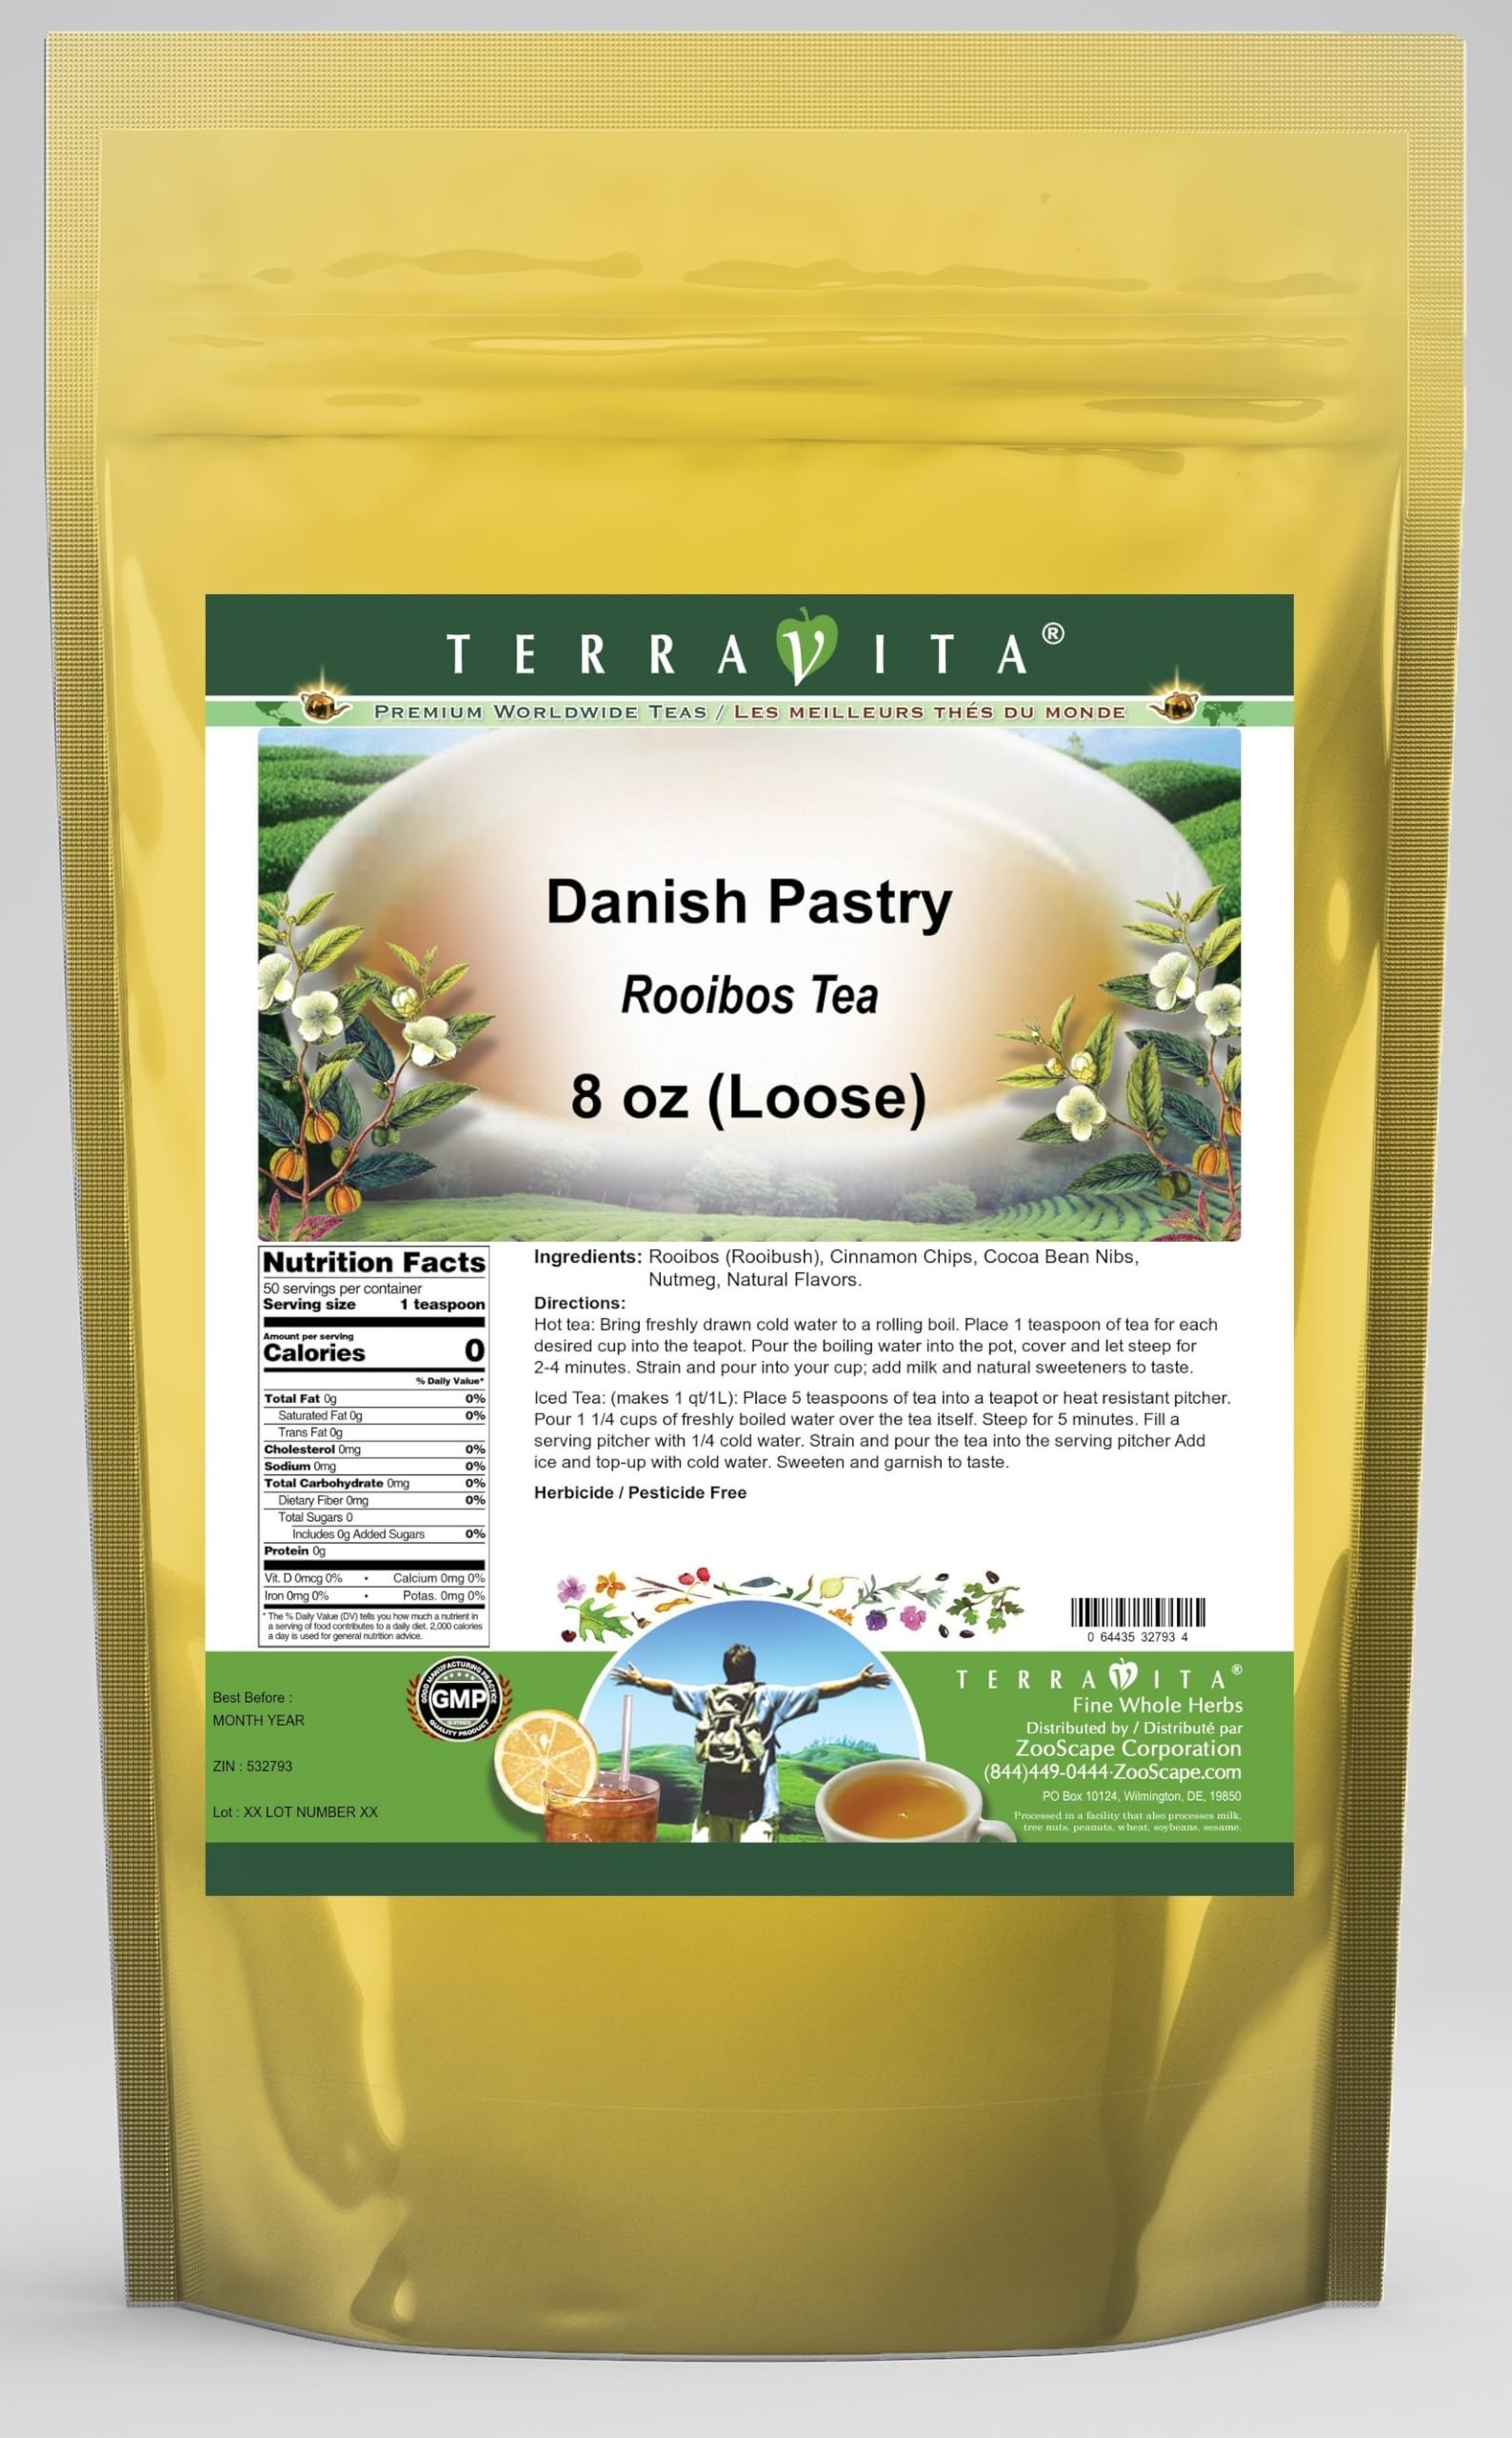
Item Name: Danish Pastry Rooibos Tea (Loose) (8 oz, ZIN: 532793) - 3 Pack
Bullet Point 1: Our Danish Pastry Rooibos Tea is a delightful flavored Rooibos tea with Cinnamon Chips, Cocoa Nibs and Nutmeg that you will really enjoy! The unique Danish Pastry aroma and taste is a delight! - Ingredients: Rooibos tea, Cinnamon Chips, Cocoa Nibs, Nutmeg and Natural Danish Pastry Flavor.
Bullet Point 2: No fillers.
Bullet Point 3: Manufacturer: TerraVita
Bullet Point 4: Size: 8 oz
Bullet Point 5: Loose Leaf Rooibos Tea - Packed in a convenient upright pouch!
Product Description: Our Danish Pastry Rooibos Tea is a delightful flavored Rooibos tea with Cinnamon Chips, Cocoa Nibs and Nutmeg that you will really enjoy! The unique Danish Pastry aroma and taste is a delight! - Ingredients: Rooibos tea, Cinnamon Chips, Cocoa Nibs, Nutmeg and Natural Danish Pastry Flavor. - Hot tea brewing method: Bring freshly drawn cold water to a rolling boil. Place 1 teaspoon of tea for each desired cup into the teapot. Pour the boiling water into the pot, cover and let steep for 2-4 minutes. Strain and pour into your cup; add milk and natural sweeteners to taste. - Iced tea brewing method: (to make 1 liter/quart): Place 5 teaspoons of tea into a teapot or heat resistant pitcher. Pour 1 1/4 cups of freshly boiled water over the tea itself. Steep for 5 minutes. Fill a serving pitcher with 1/4 cold water. Strain and pour the tea into the serving pitcher Add ice and top-up with cold water. Sweeten and garnish to taste. - TerraVita is an exclusive line of premium-quality, natural source products that use only the finest, purest and most potent ingredients found around the world. TerraVita is hallmarked by the highest possible standards of purity, potency, stability and freshness. All of our products are prepared with the highest elements of quality control, from raw materials through the entire manufacturing process, up to and including the moment that the bottles or bags are sealed for freshness and shipped out to you. Our highest possible standards are certified by independent laboratories and backed by our personal guarantee. - TerraVita exists to meet and ensure your family's health and wellness without the harmful effects of chemicals and health products. We strive to make all of our products affordable and reliable and are constantly searching the market to mainta
Value: 24.0
Unit: Ounce

Price: 81.28